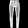
Label: Trouser